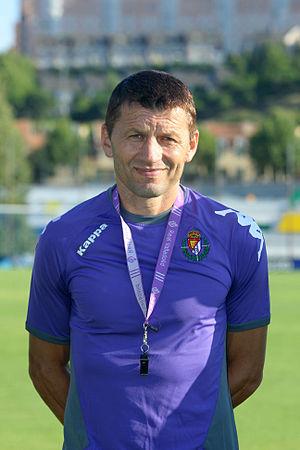
Miroslav Đukić, né le 19 février 1966 à Šabac, est un footballeur serbe, qui évoluait au poste de défenseur central au Deportivo La Corogne et en équipe de Yougoslavie. Il est actuellement entraîneur du Partizan Belgrade.